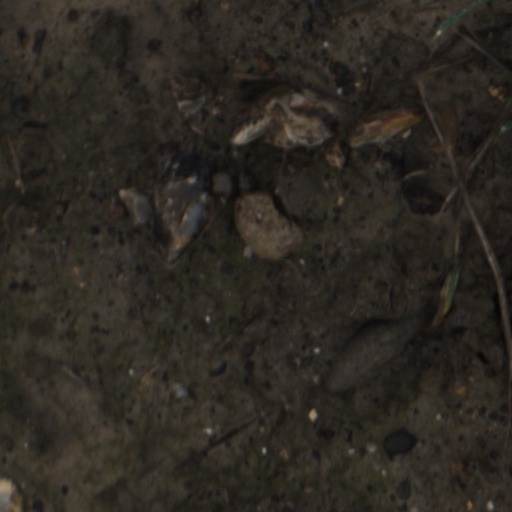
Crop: wheat